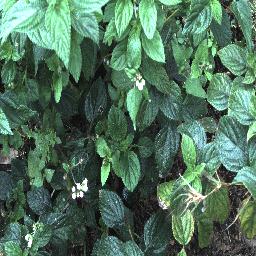
Label: lantana